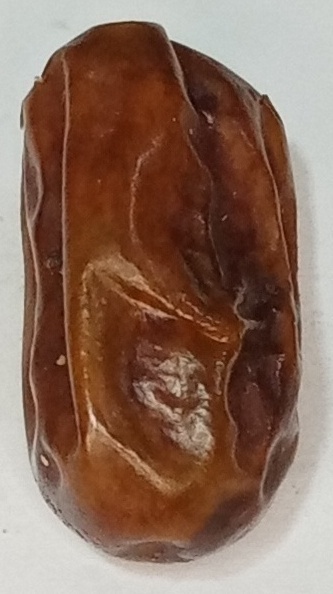
Variety: fasli-toto
Size: large
Grade: grade-1